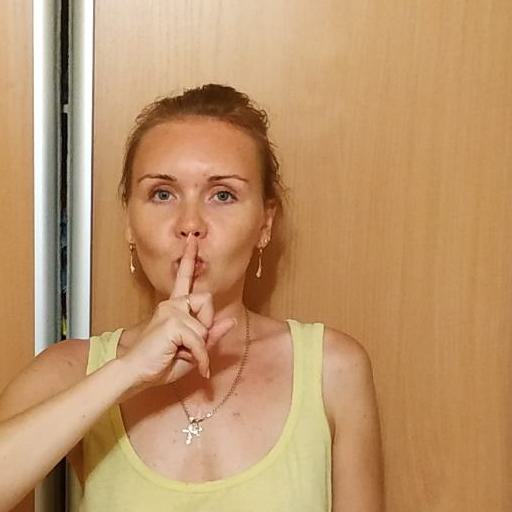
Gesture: mute